Mark Twain in Nevada

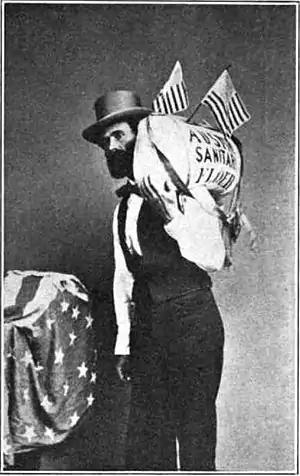
Reuel Colt Gridley and his famous sack of flour

Clemens's behavior became an increasing embarrassment to his steadfastly loyal Republican brother Orion, as Samuel was seen as a disloyal troublemaker who spent too much time in saloons. Samuel Clemens's attitude began to change in 1862 as the general opinion became more heavily Union when the Northern armies began winning more battles. Clemens began to hedge his Confederate sympathies, and then abandoned them outright. By September 1862, in his letters to Clagett, he began to refer to the Union soldiers as "we".